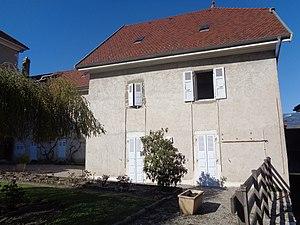
Vue de la partie ancienne de la Maison dite ""de la Galerie"" à Annecy, ou à été fonder l’ordre de la Visitation Sainte-Marie en 1610."
Jeanne-Charlotte de Bréchard, née vers 1580 à Saint-Pierre-en-Vaux et morte le 18 novembre 1637 à Riom, est une dame française originaire de Bourgogne, troisième religieuse de l'ordre de la Visitation fondé par sainte Chantal et saint François de Sales.